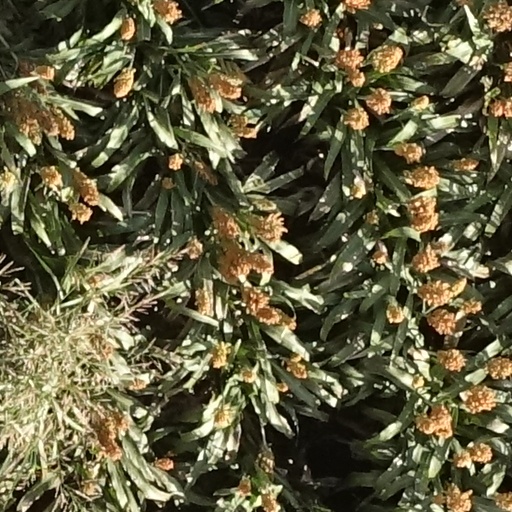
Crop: sorghum